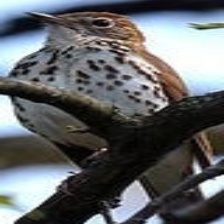
Species: WOOD THRUSH
Scientific name: HYLOCICHLA MUSTELINA